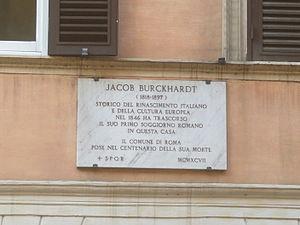
La Via delle Quattro Fontane est une rue du centre de Rome, qui part de la Piazza Barberini et mène à la Via Nazionale. Elle constitue la frontière entre les districts de Monti, de Trevi et de Castro Pretorio.